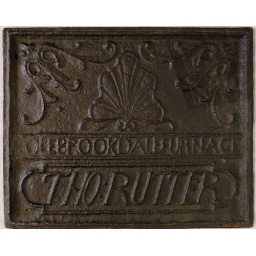
iron stove plate made at Colebrookdale Furnace in Berks County